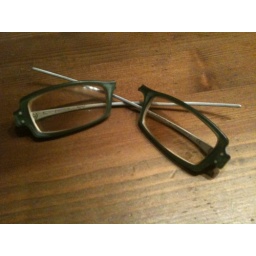
After ten years, my glasses have finally gone off to be worn by the giant face in the sky.